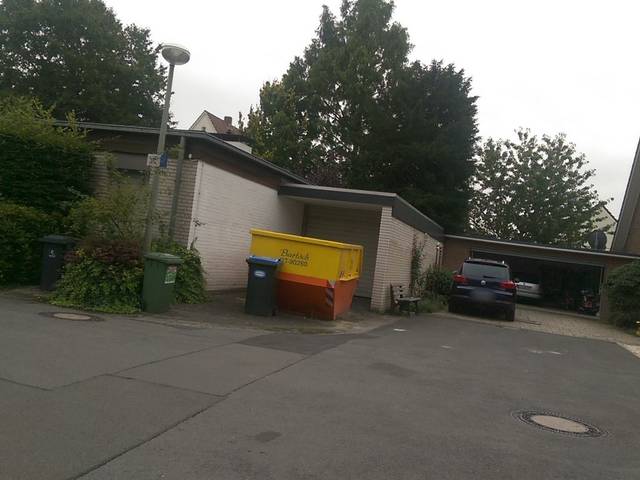
Region: Germany
Coordinates: 51.897, 8.381